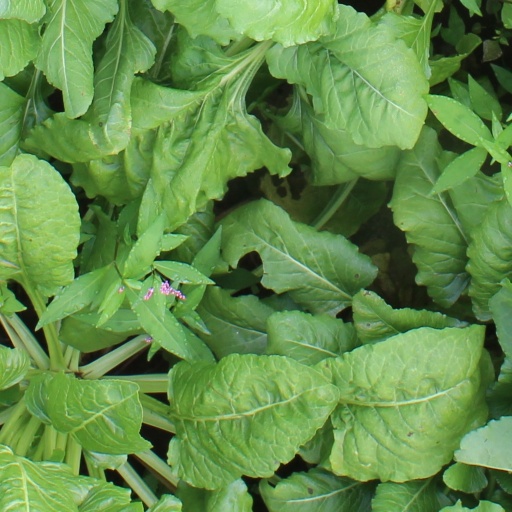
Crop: sugar beet